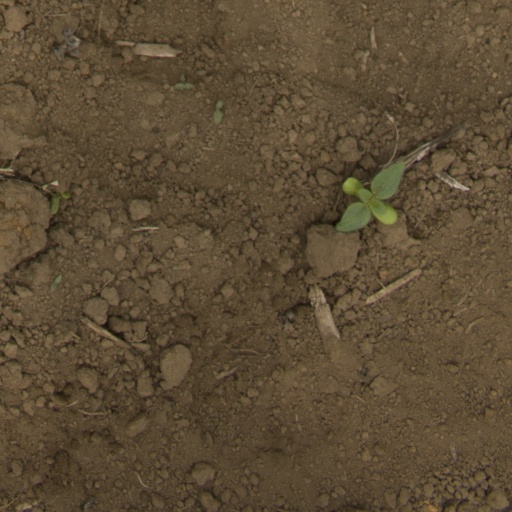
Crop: Jerusalem artichoke